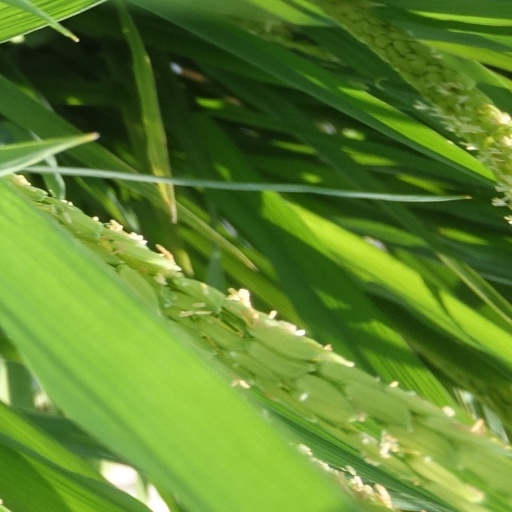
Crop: rice